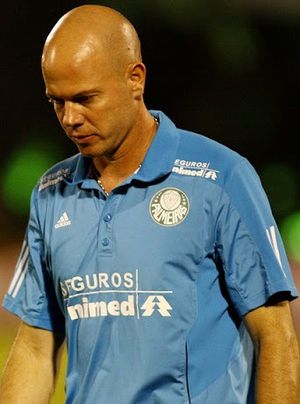
Antônio Carlos Zago
Antônio Carlos Zago er en brasiliansk fodboldtræner og tidligere fodboldspiller.